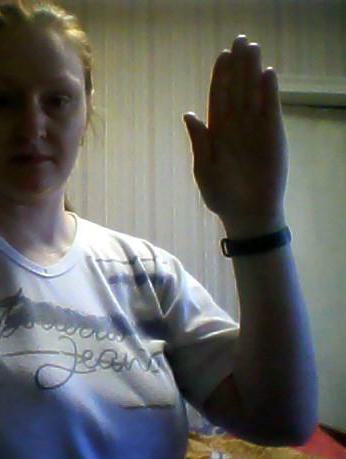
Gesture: stop